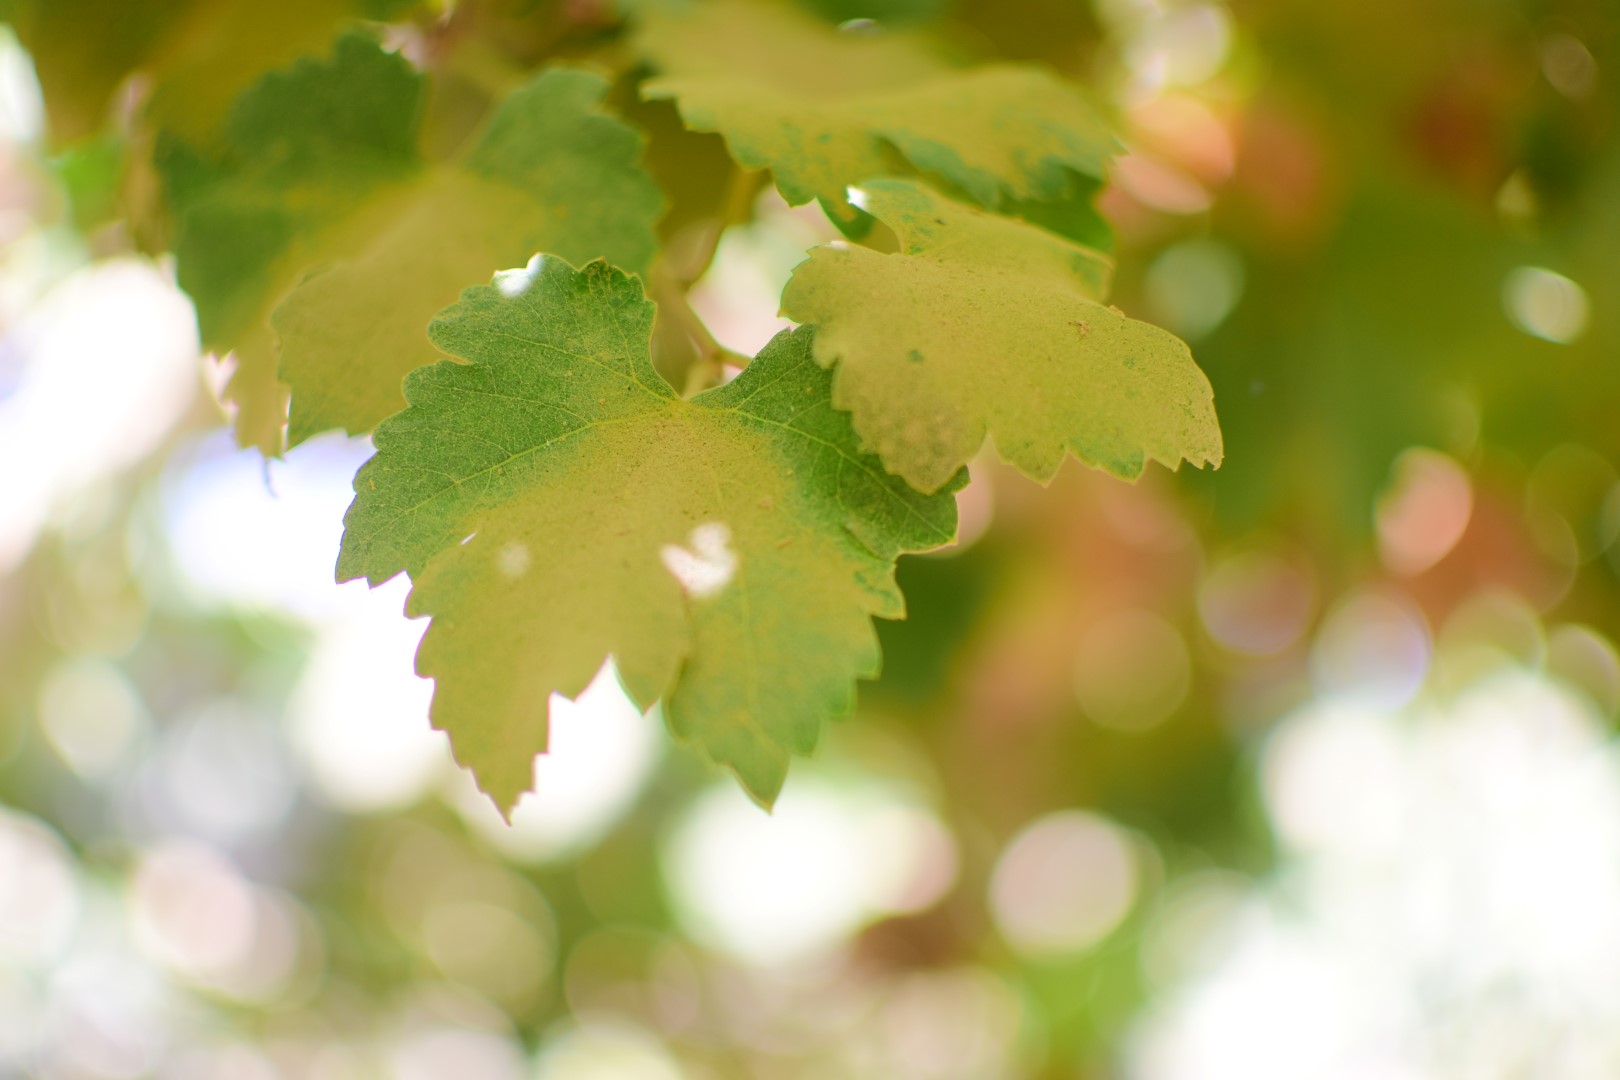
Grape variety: Shdah